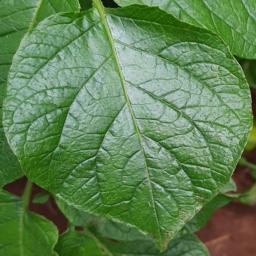
Etiqueta: Sana